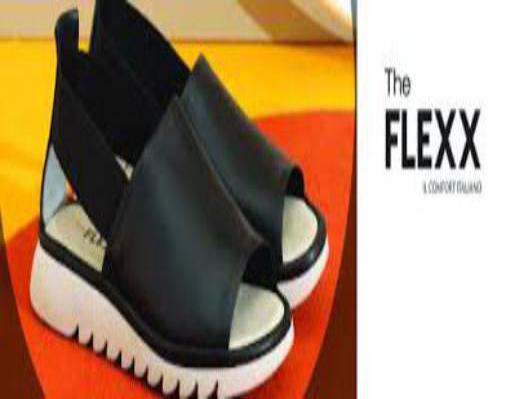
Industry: Clothes